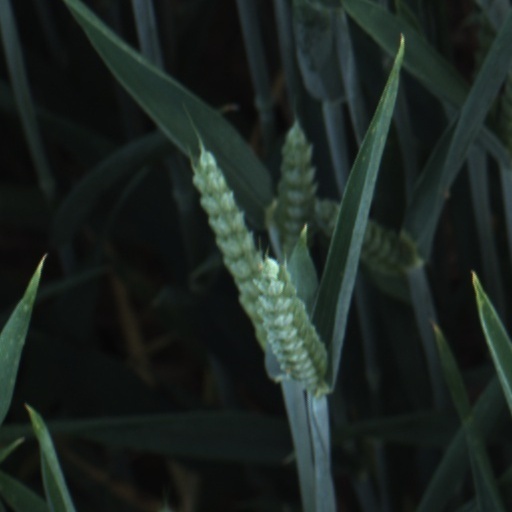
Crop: wheat